Eberhard Faber Pencil Factory

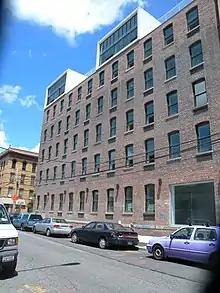
Condominiums which formerly served as factory housing

The Eberhard Faber Pencil Factory is a former pencil factory complex in Greenpoint, Brooklyn, New York City. Designated as a historic district by the New York City Landmarks Preservation Commission (NYCLPC) in 2007, it is composed of nine buildings spread across two blocks.